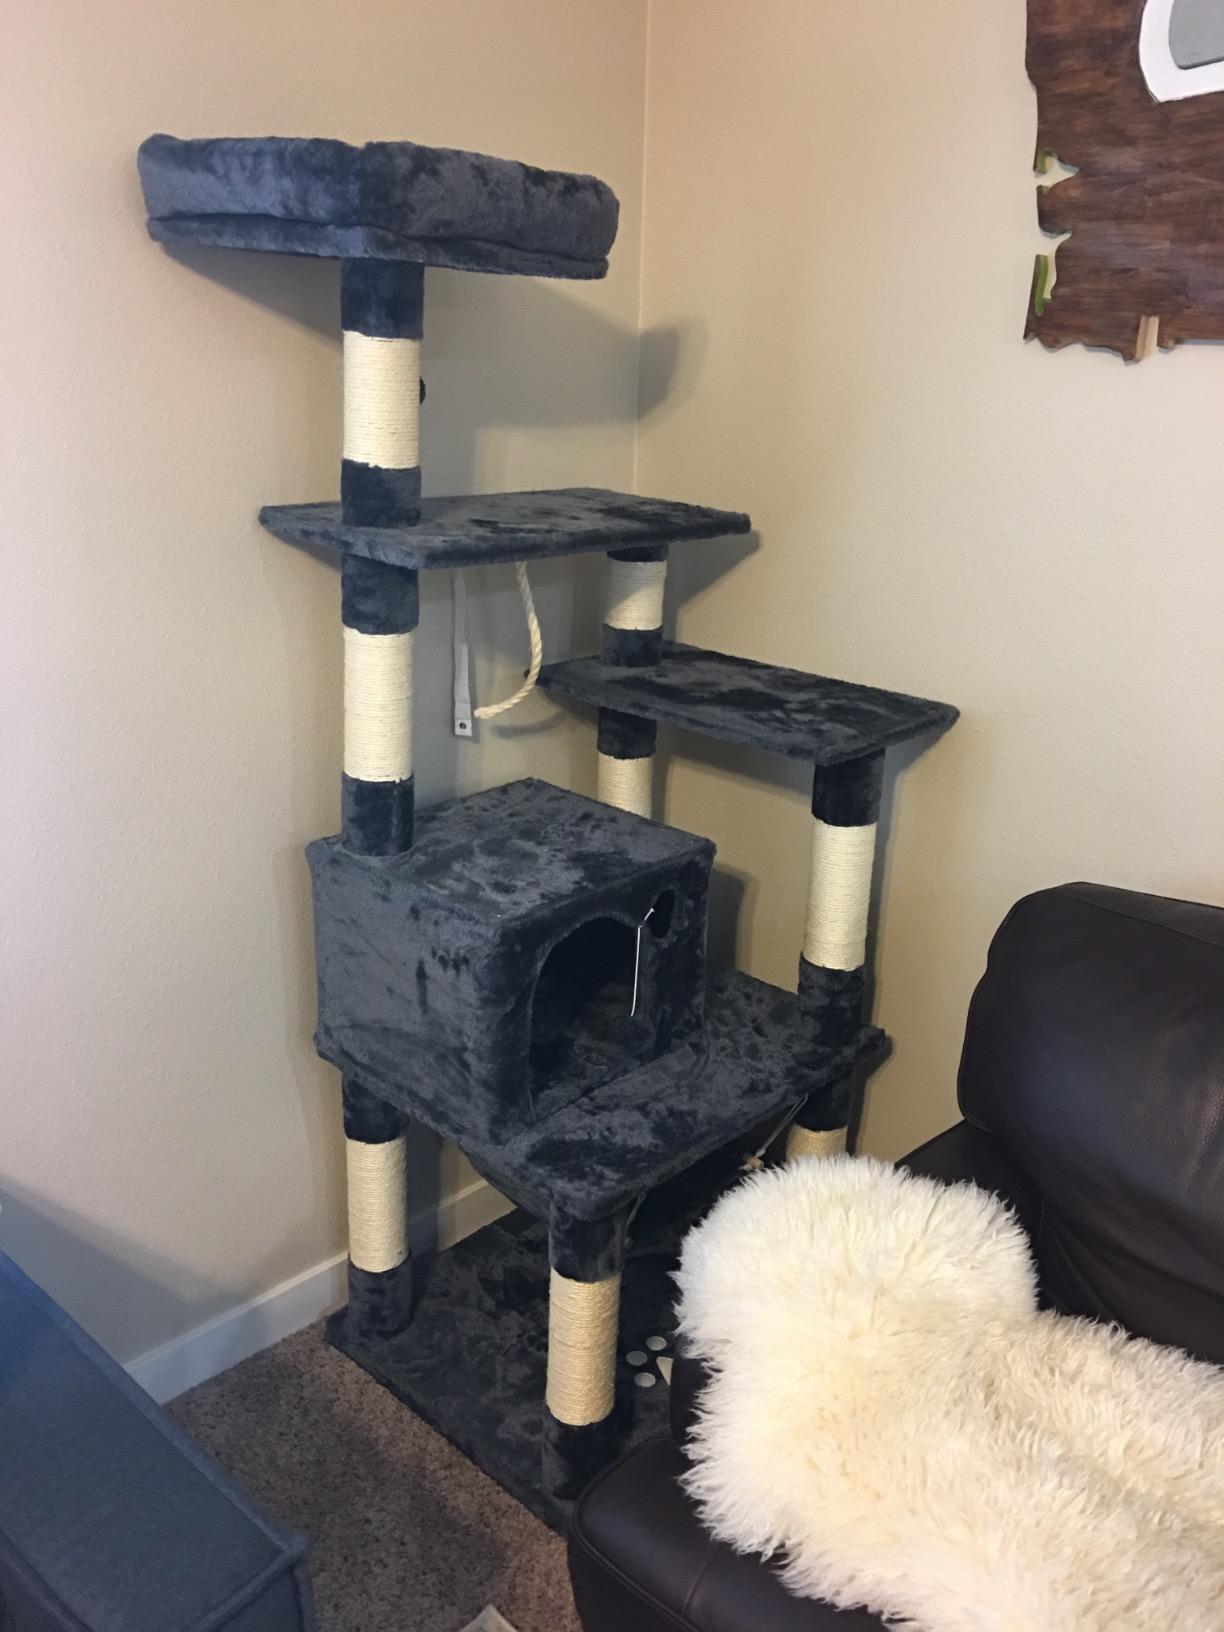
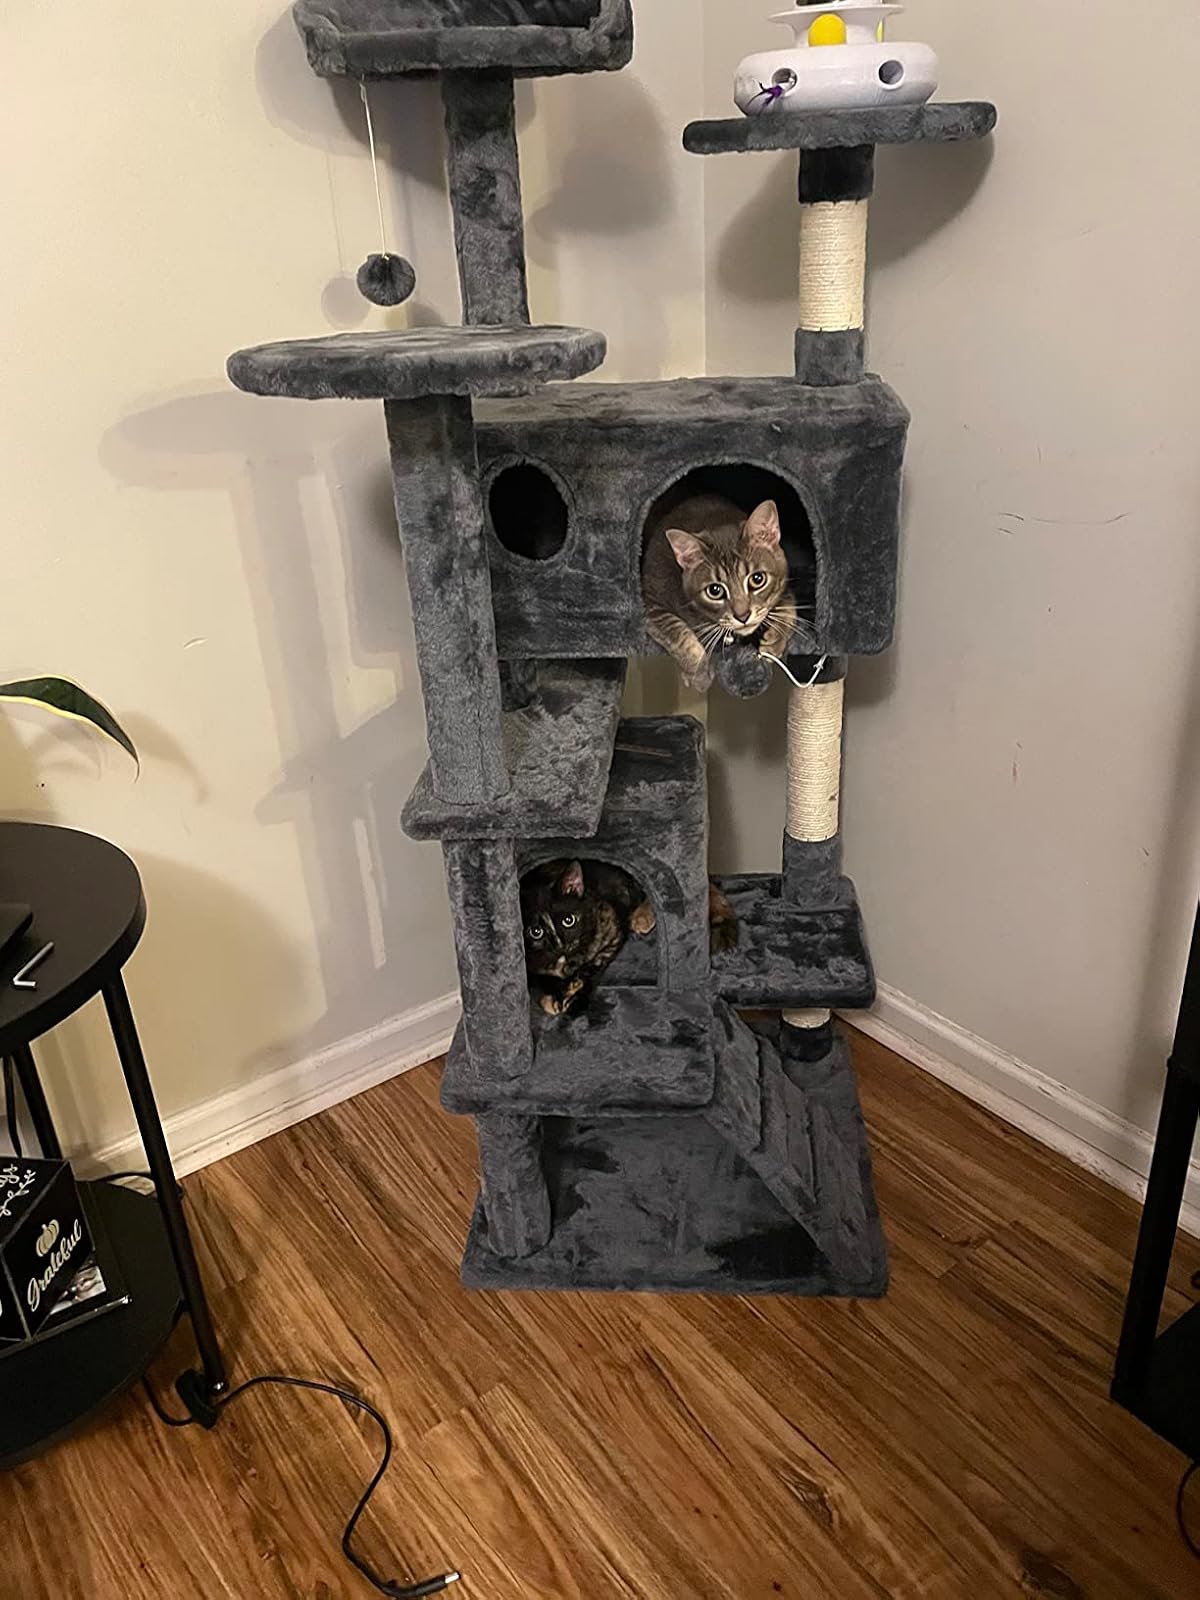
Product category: items_cat tree
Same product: no